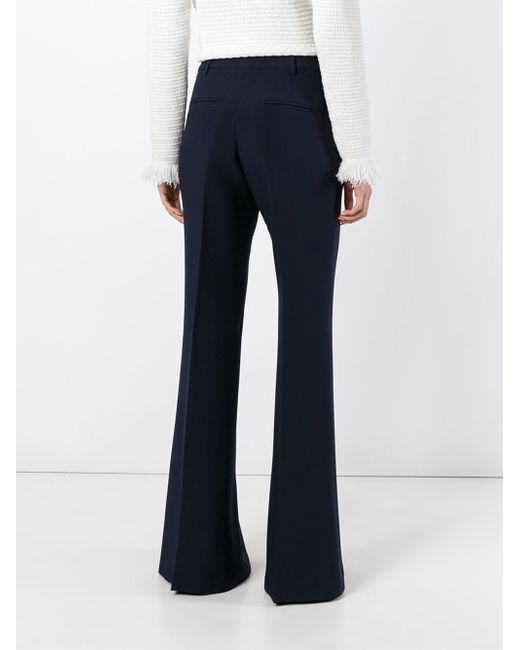
Mae Ponte Hose in schwarzer Farbe